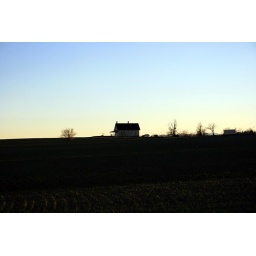
A house in a field at sunset